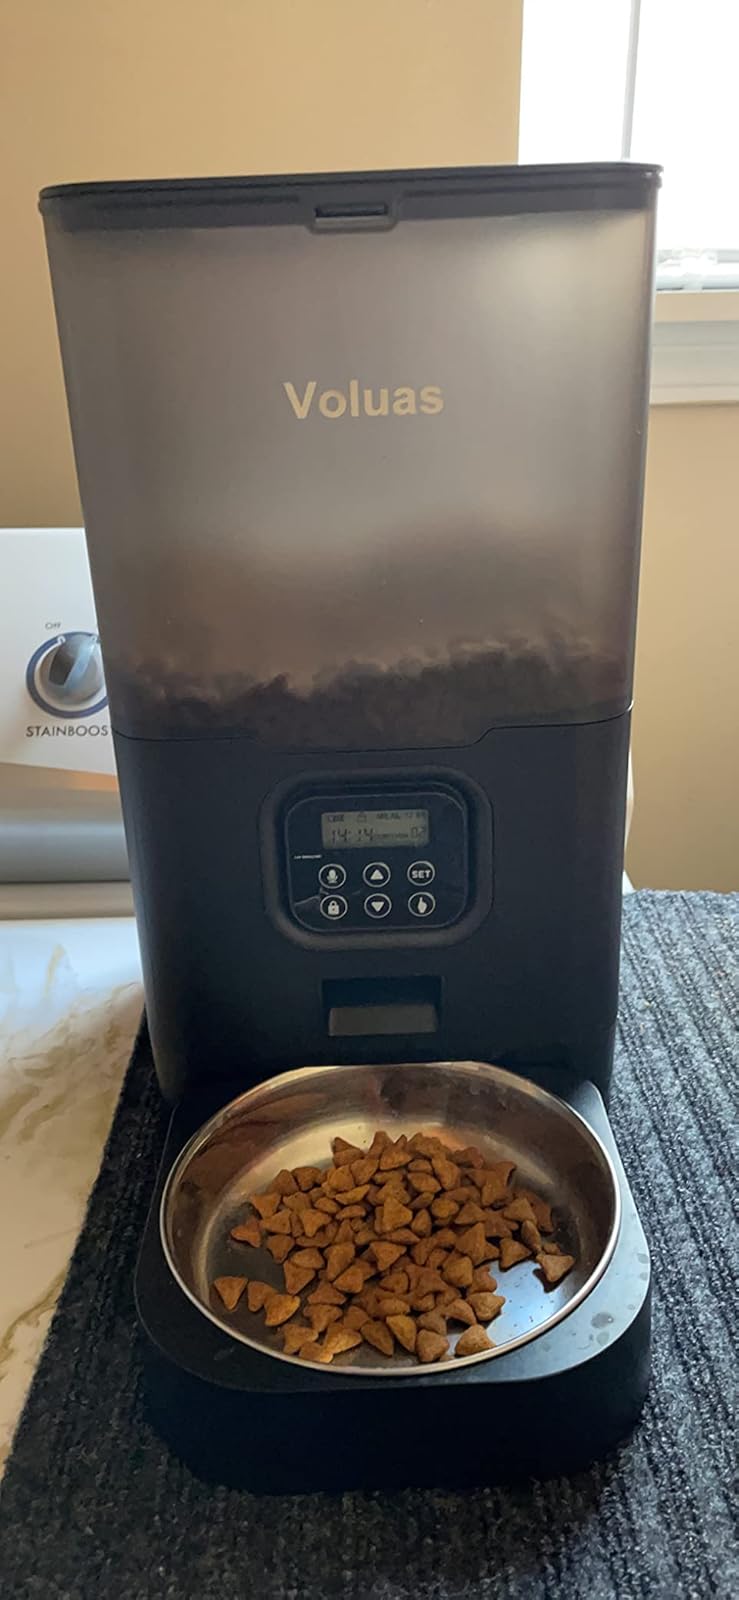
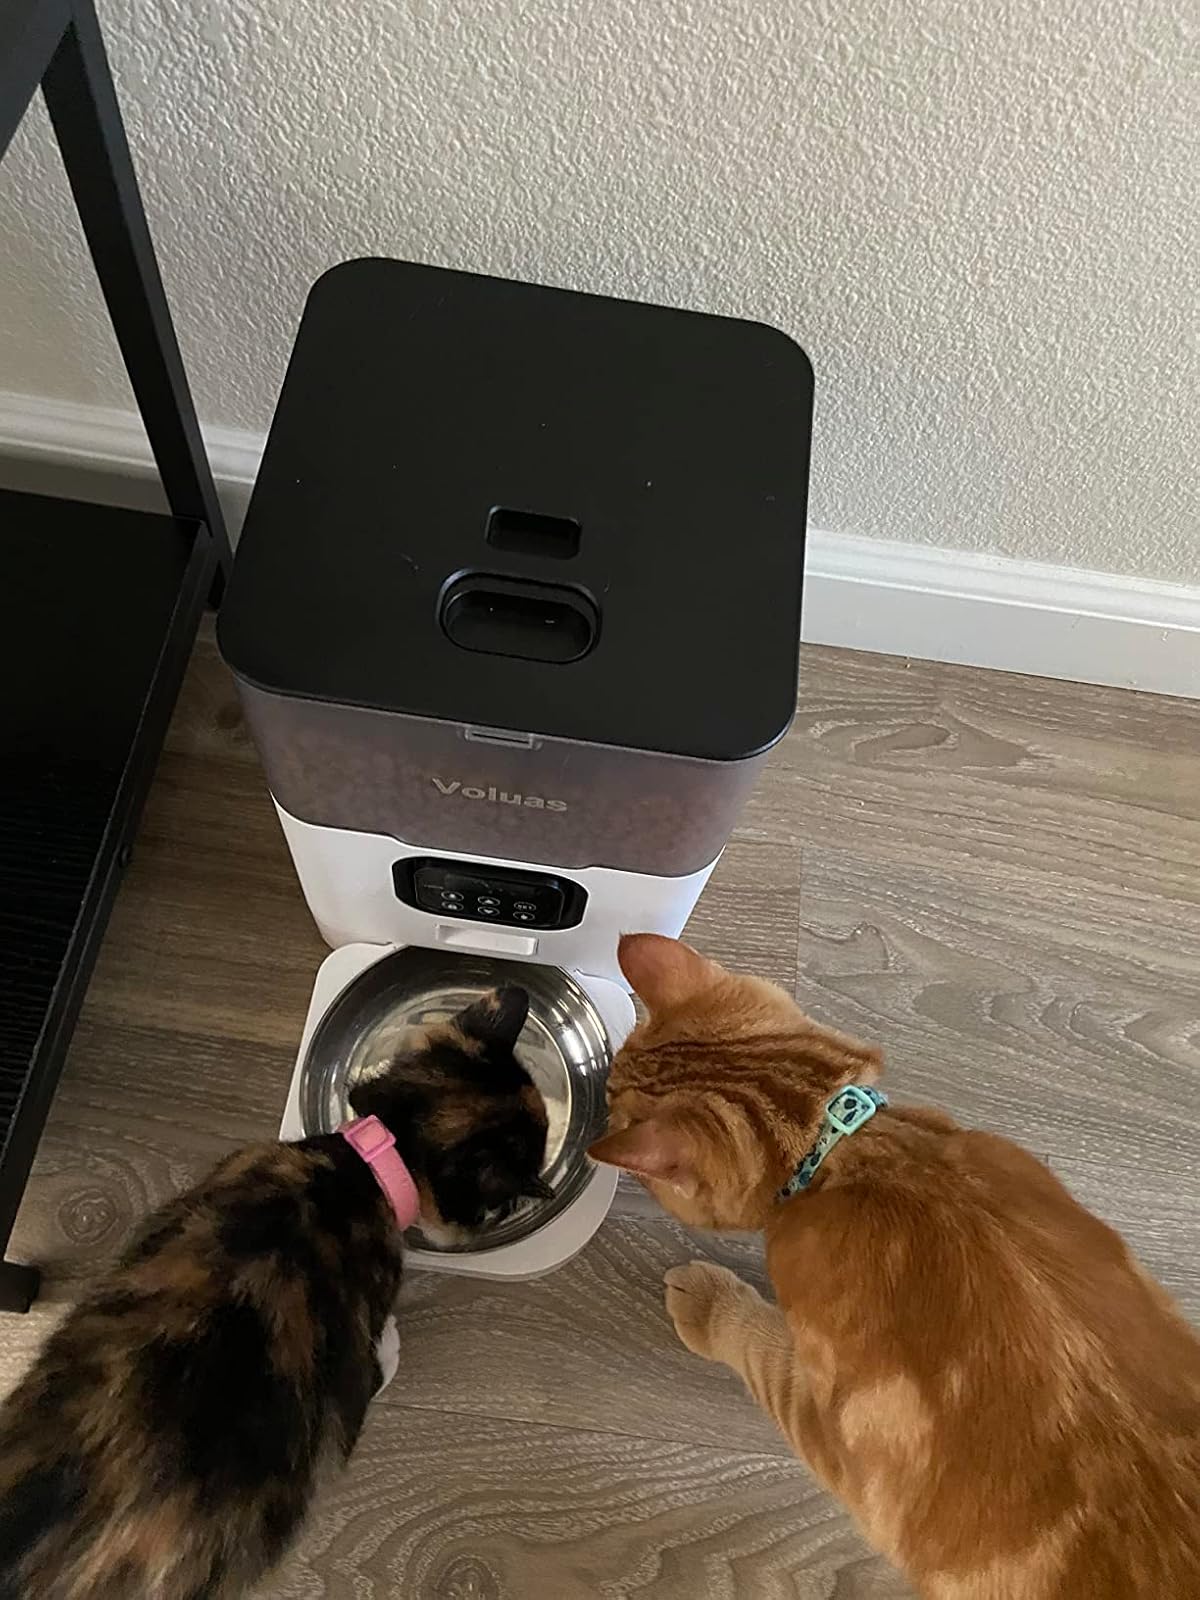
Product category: items_feeder
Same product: no